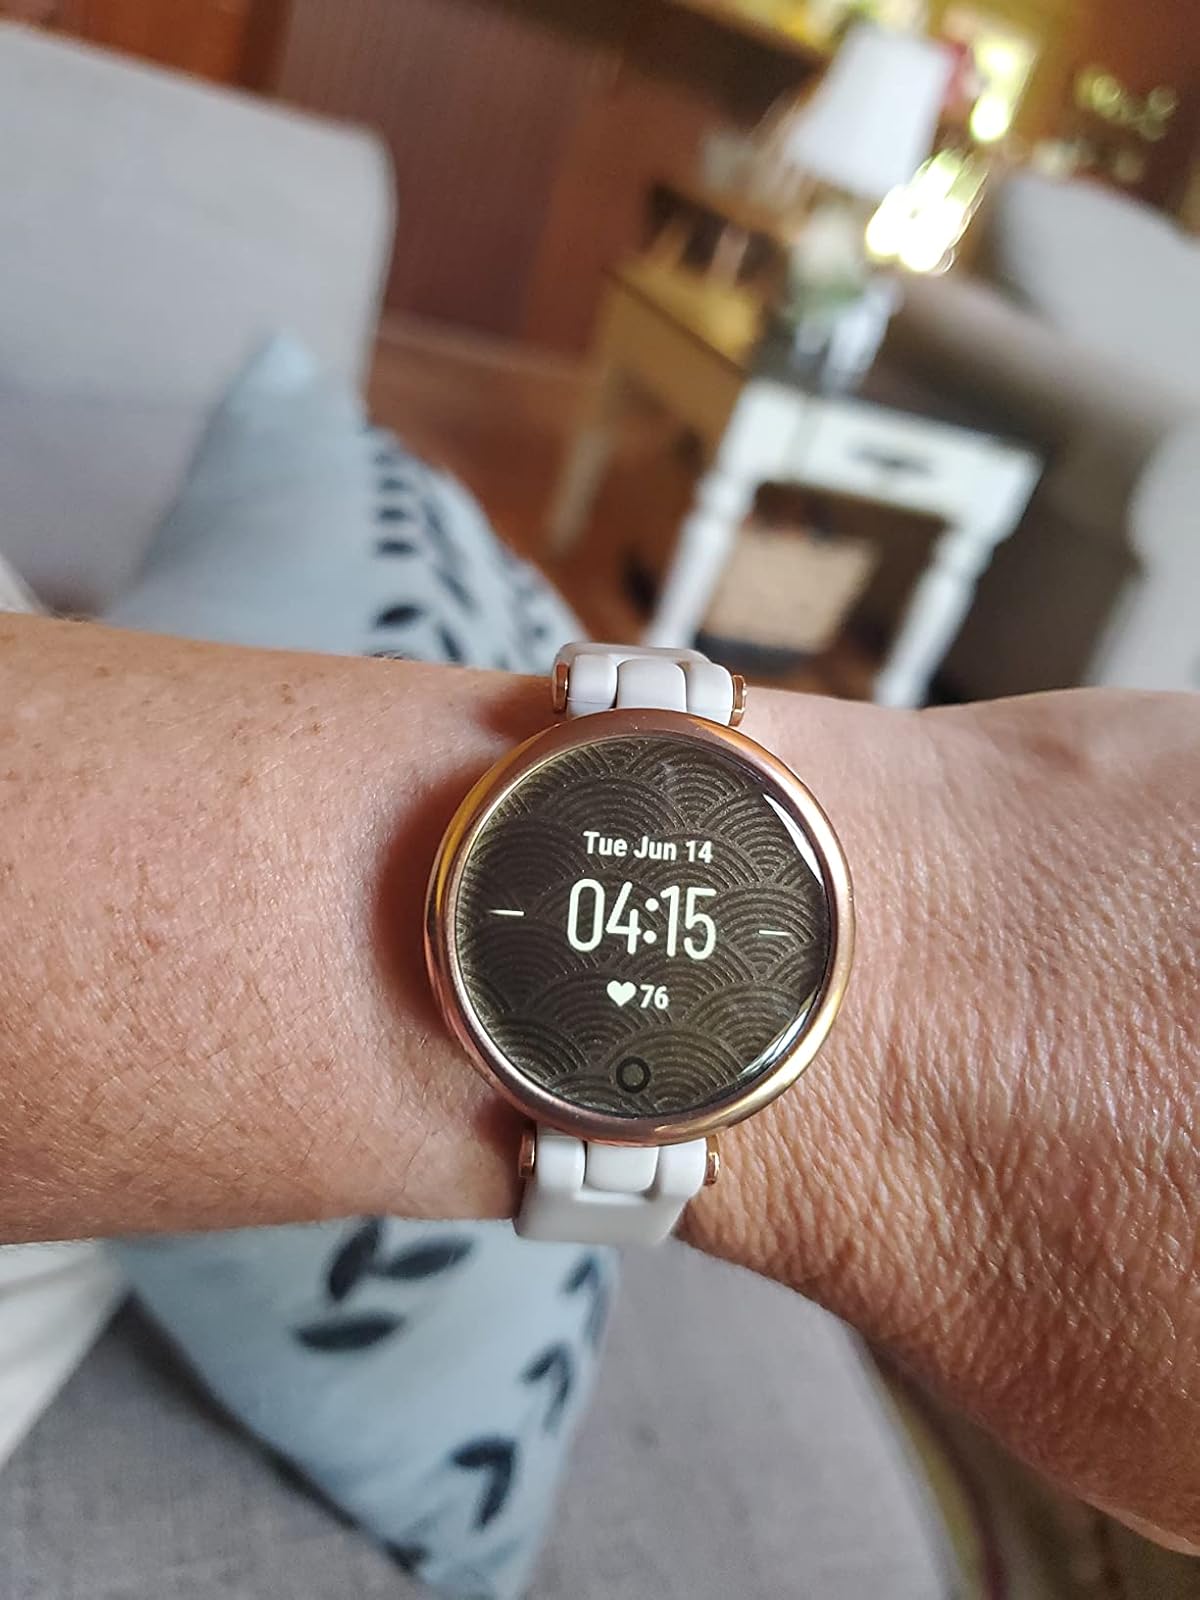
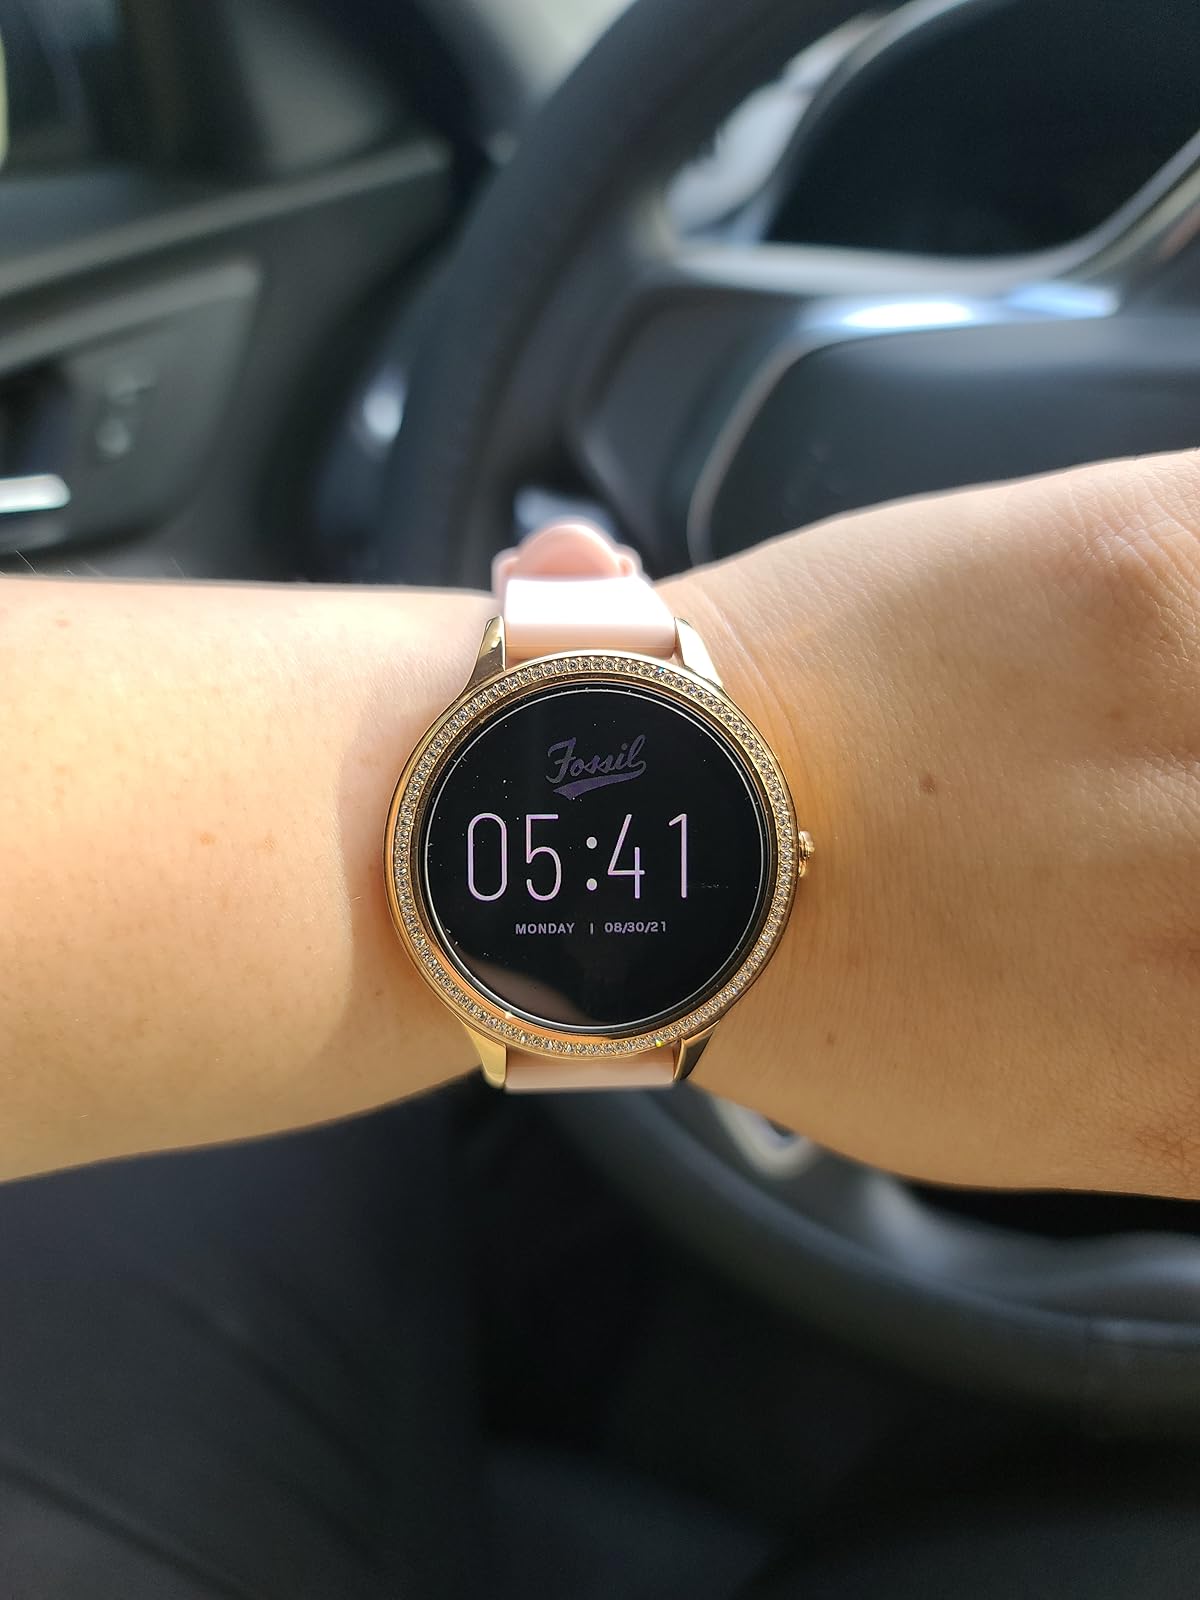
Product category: smartwatch
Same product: no